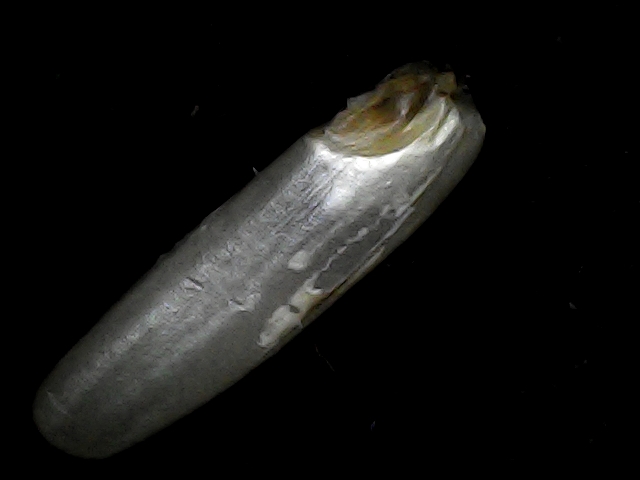
Rice variety: BRRI102